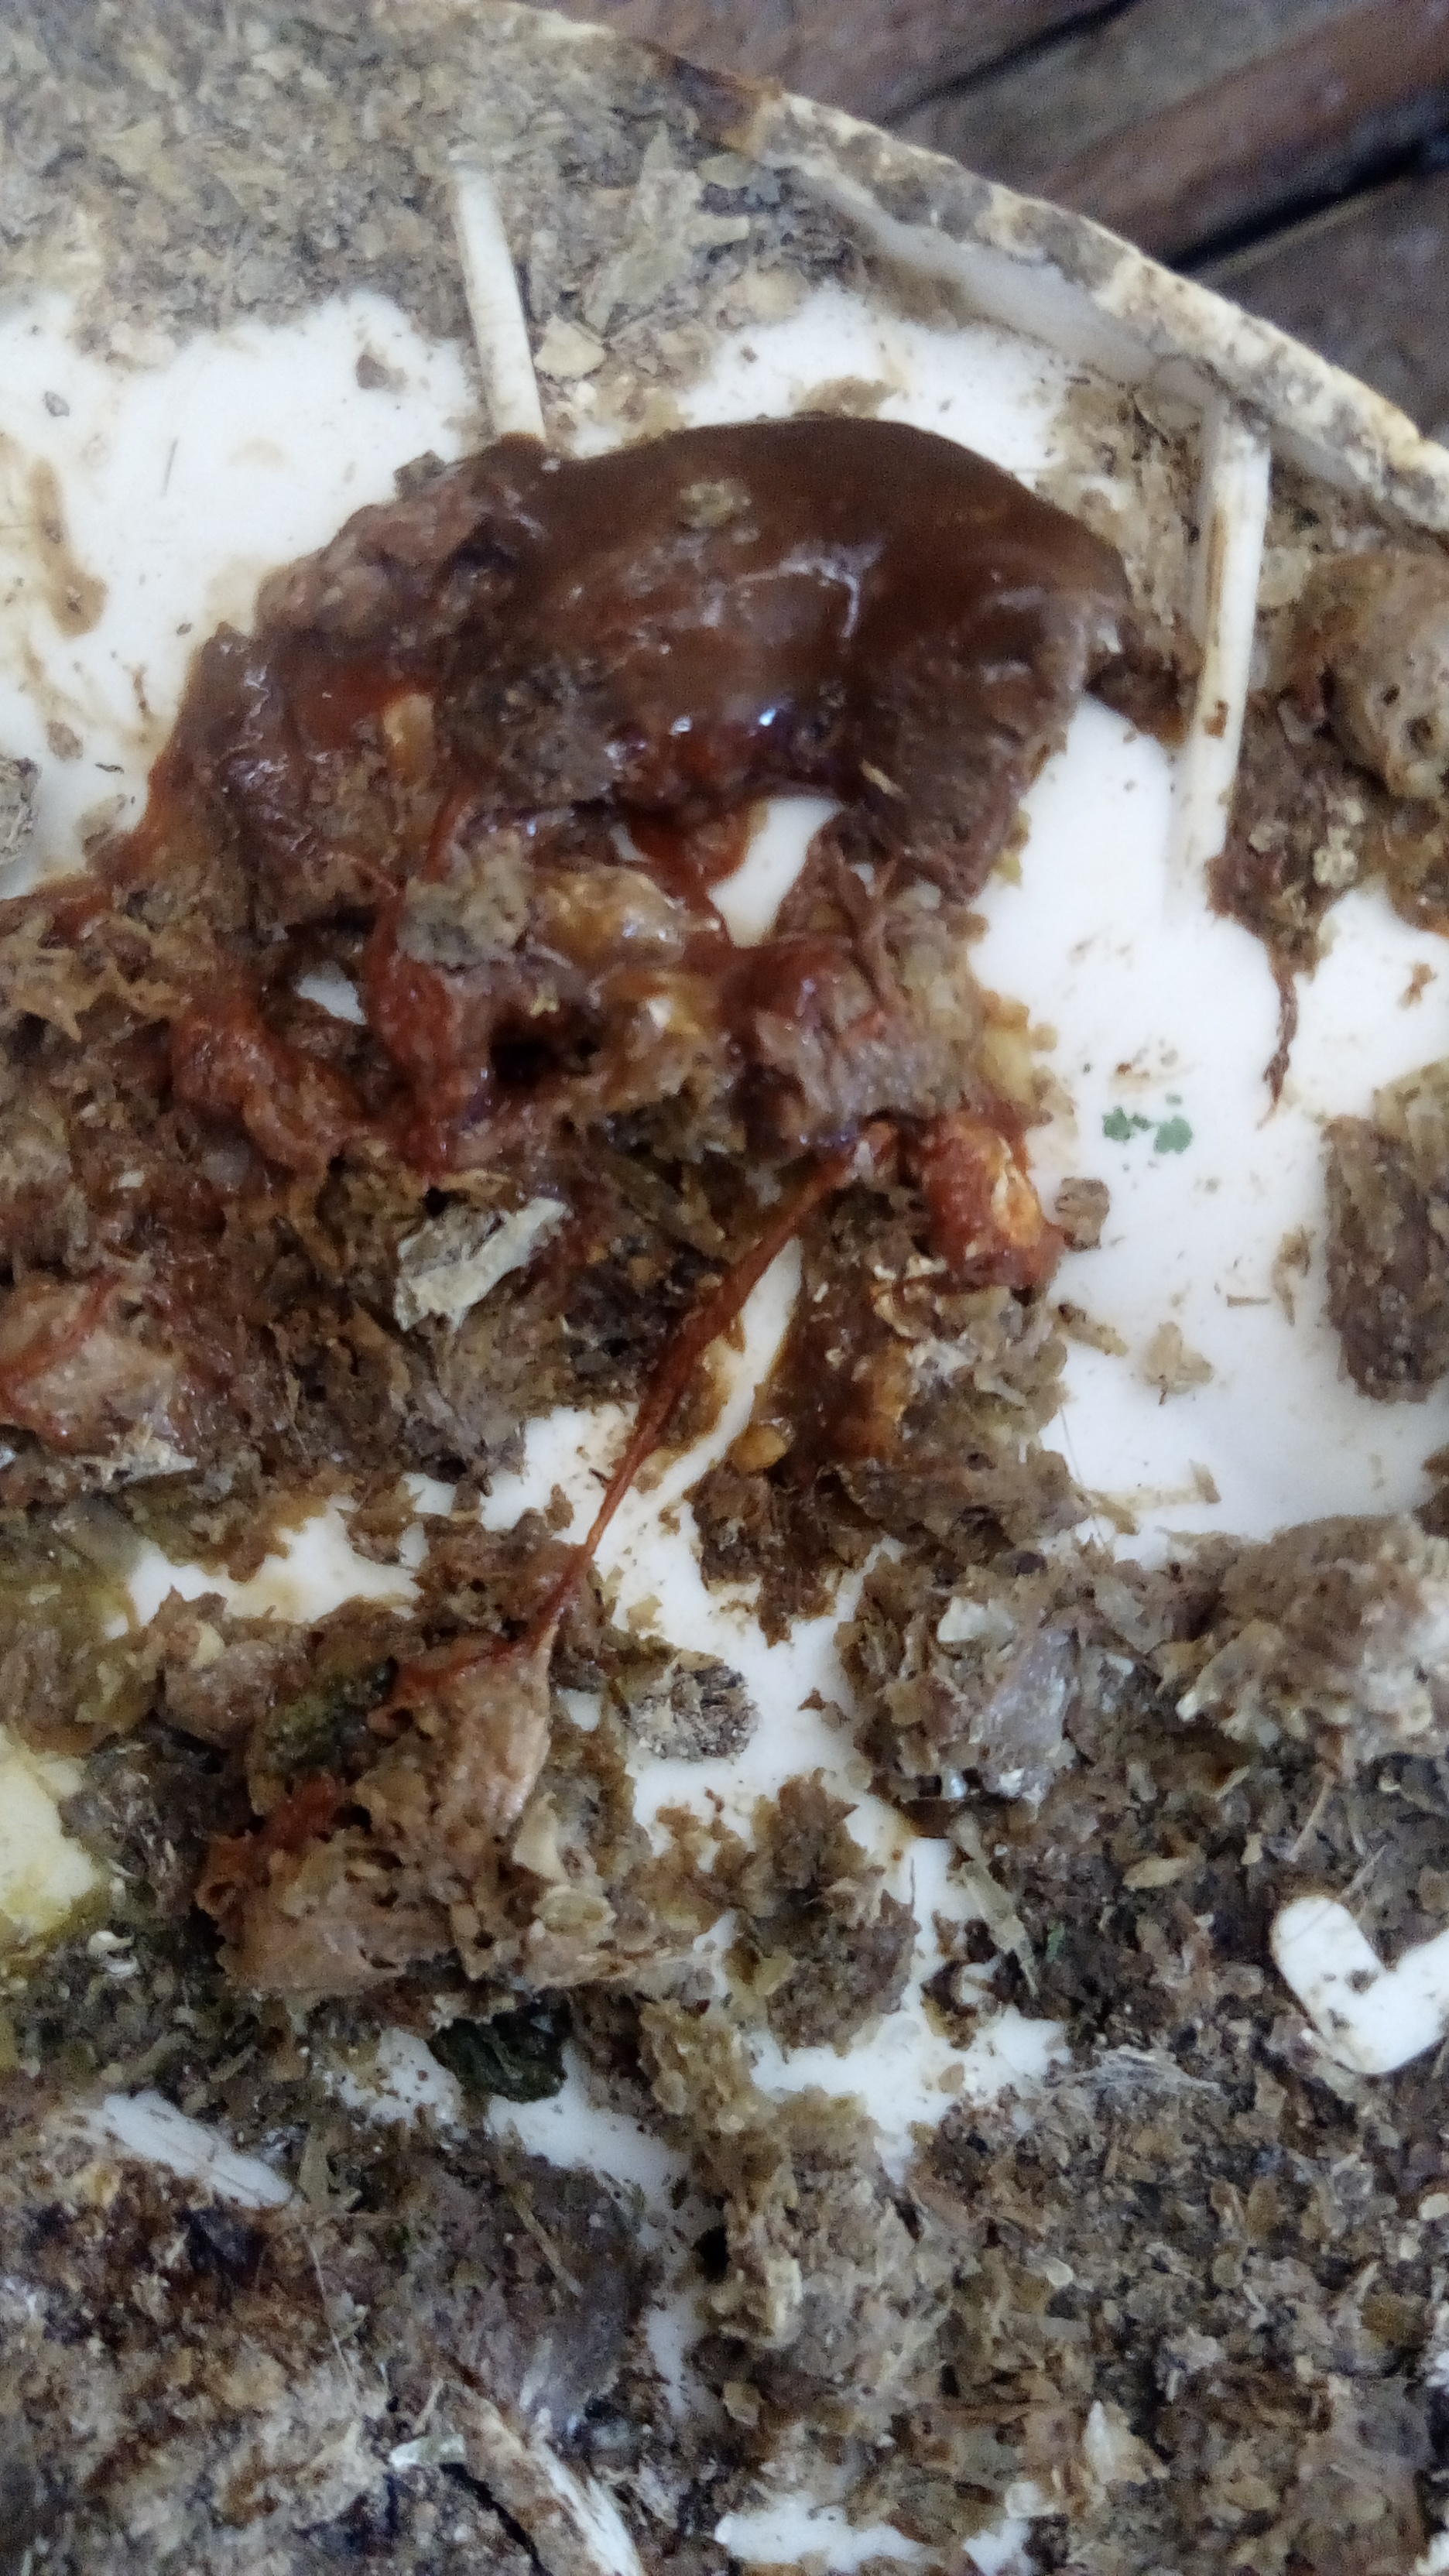
PCR-confirmed diagnosis: Coccidiosis